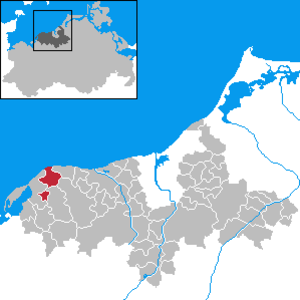
Bastorf est une commune de l'arrondissement de Rostock, Land de Mecklembourg-Poméranie-Occidentale.